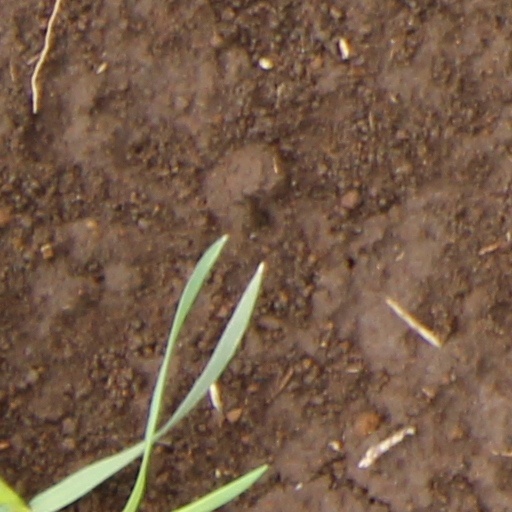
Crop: wheat